Concepción Cascajosa

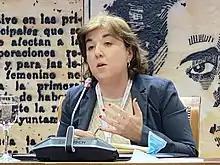

Concepción Carmen Cascajosa Virino (born 1979) is a Spanish lecturer, working at the Charles III University of Madrid (UC3M). Her main research line is the history of audiovisual media. She has been noted as one of the foremost specialists on television series in Spain. From 2021 to 2024 she served as member of the RTVE governing board, and, from March to December 2024, she served as acting chair of RTVE.